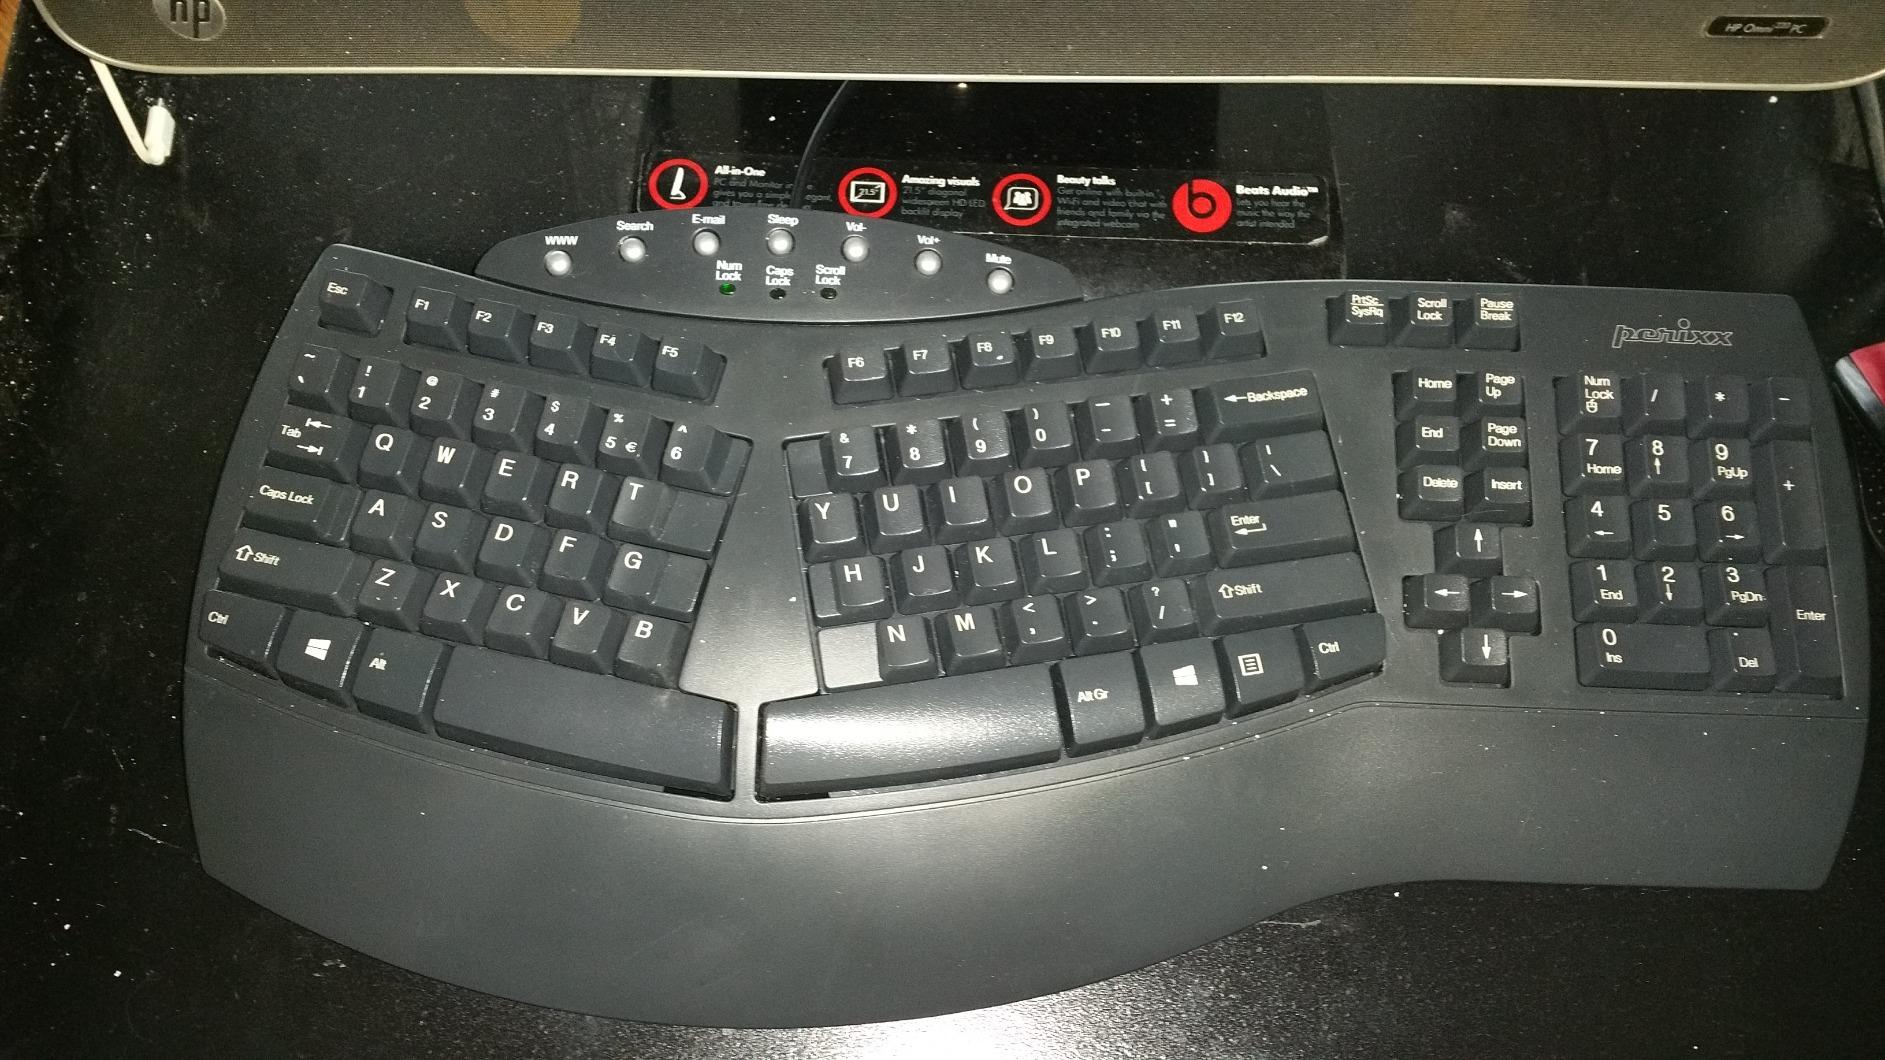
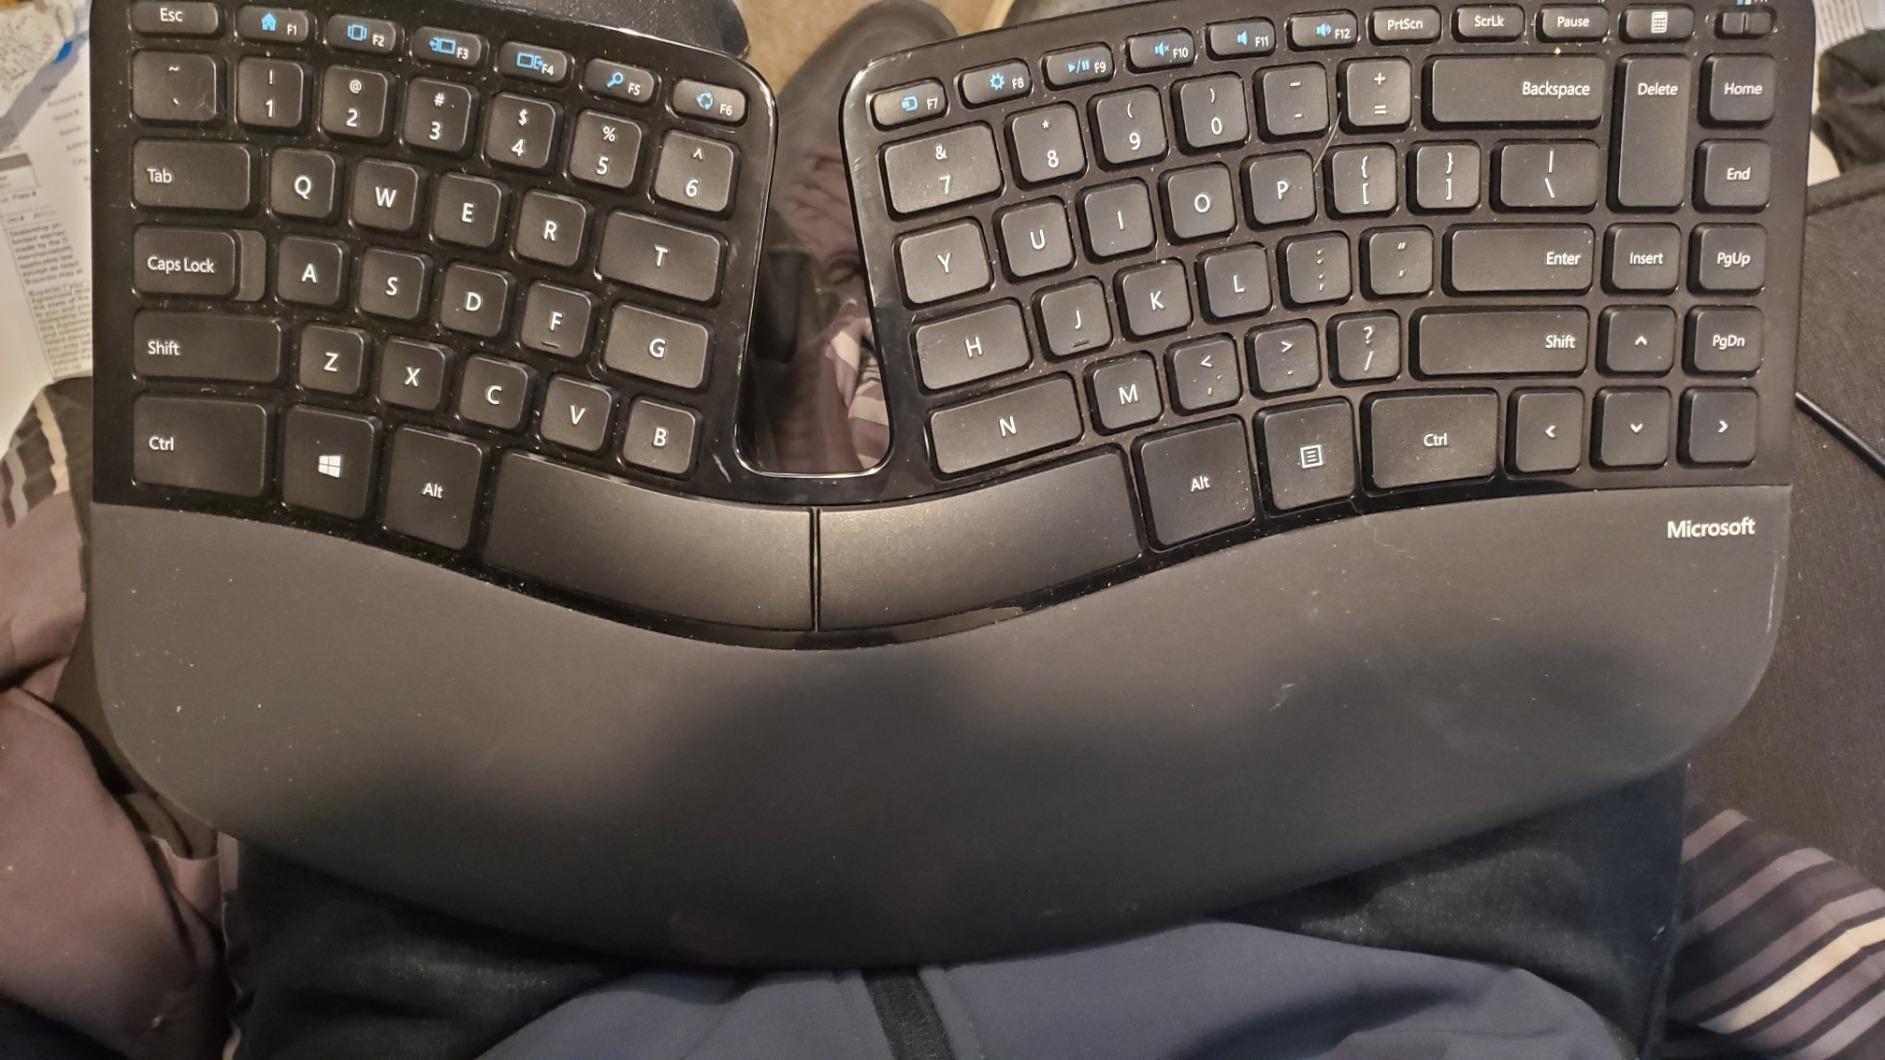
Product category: keyboard
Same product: no